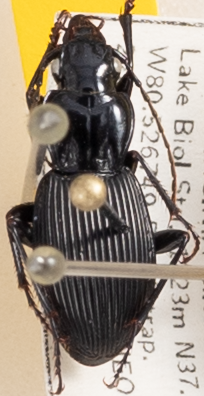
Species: Pterostichus lachrymosus
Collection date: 2023-08-22
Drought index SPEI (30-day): -1.69
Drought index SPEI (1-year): -0.212
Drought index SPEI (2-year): -0.304